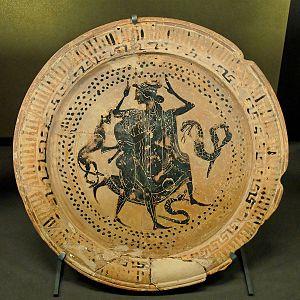
Pélée et Thétis, plat béotien à figures noires, v. 500–475 av. J.-C.